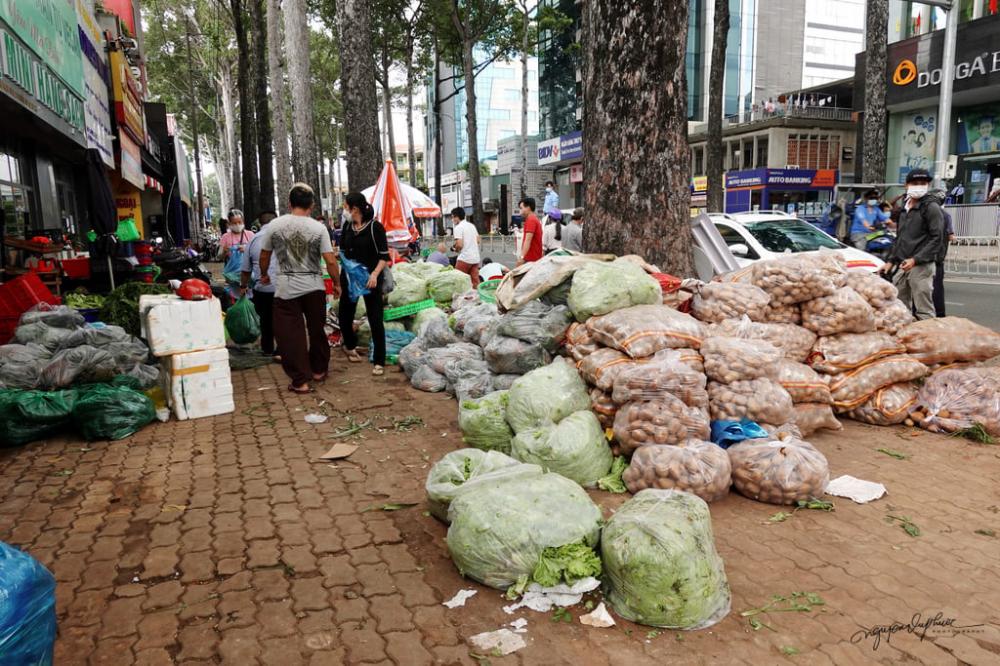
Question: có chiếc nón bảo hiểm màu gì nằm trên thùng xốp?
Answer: màu đỏ